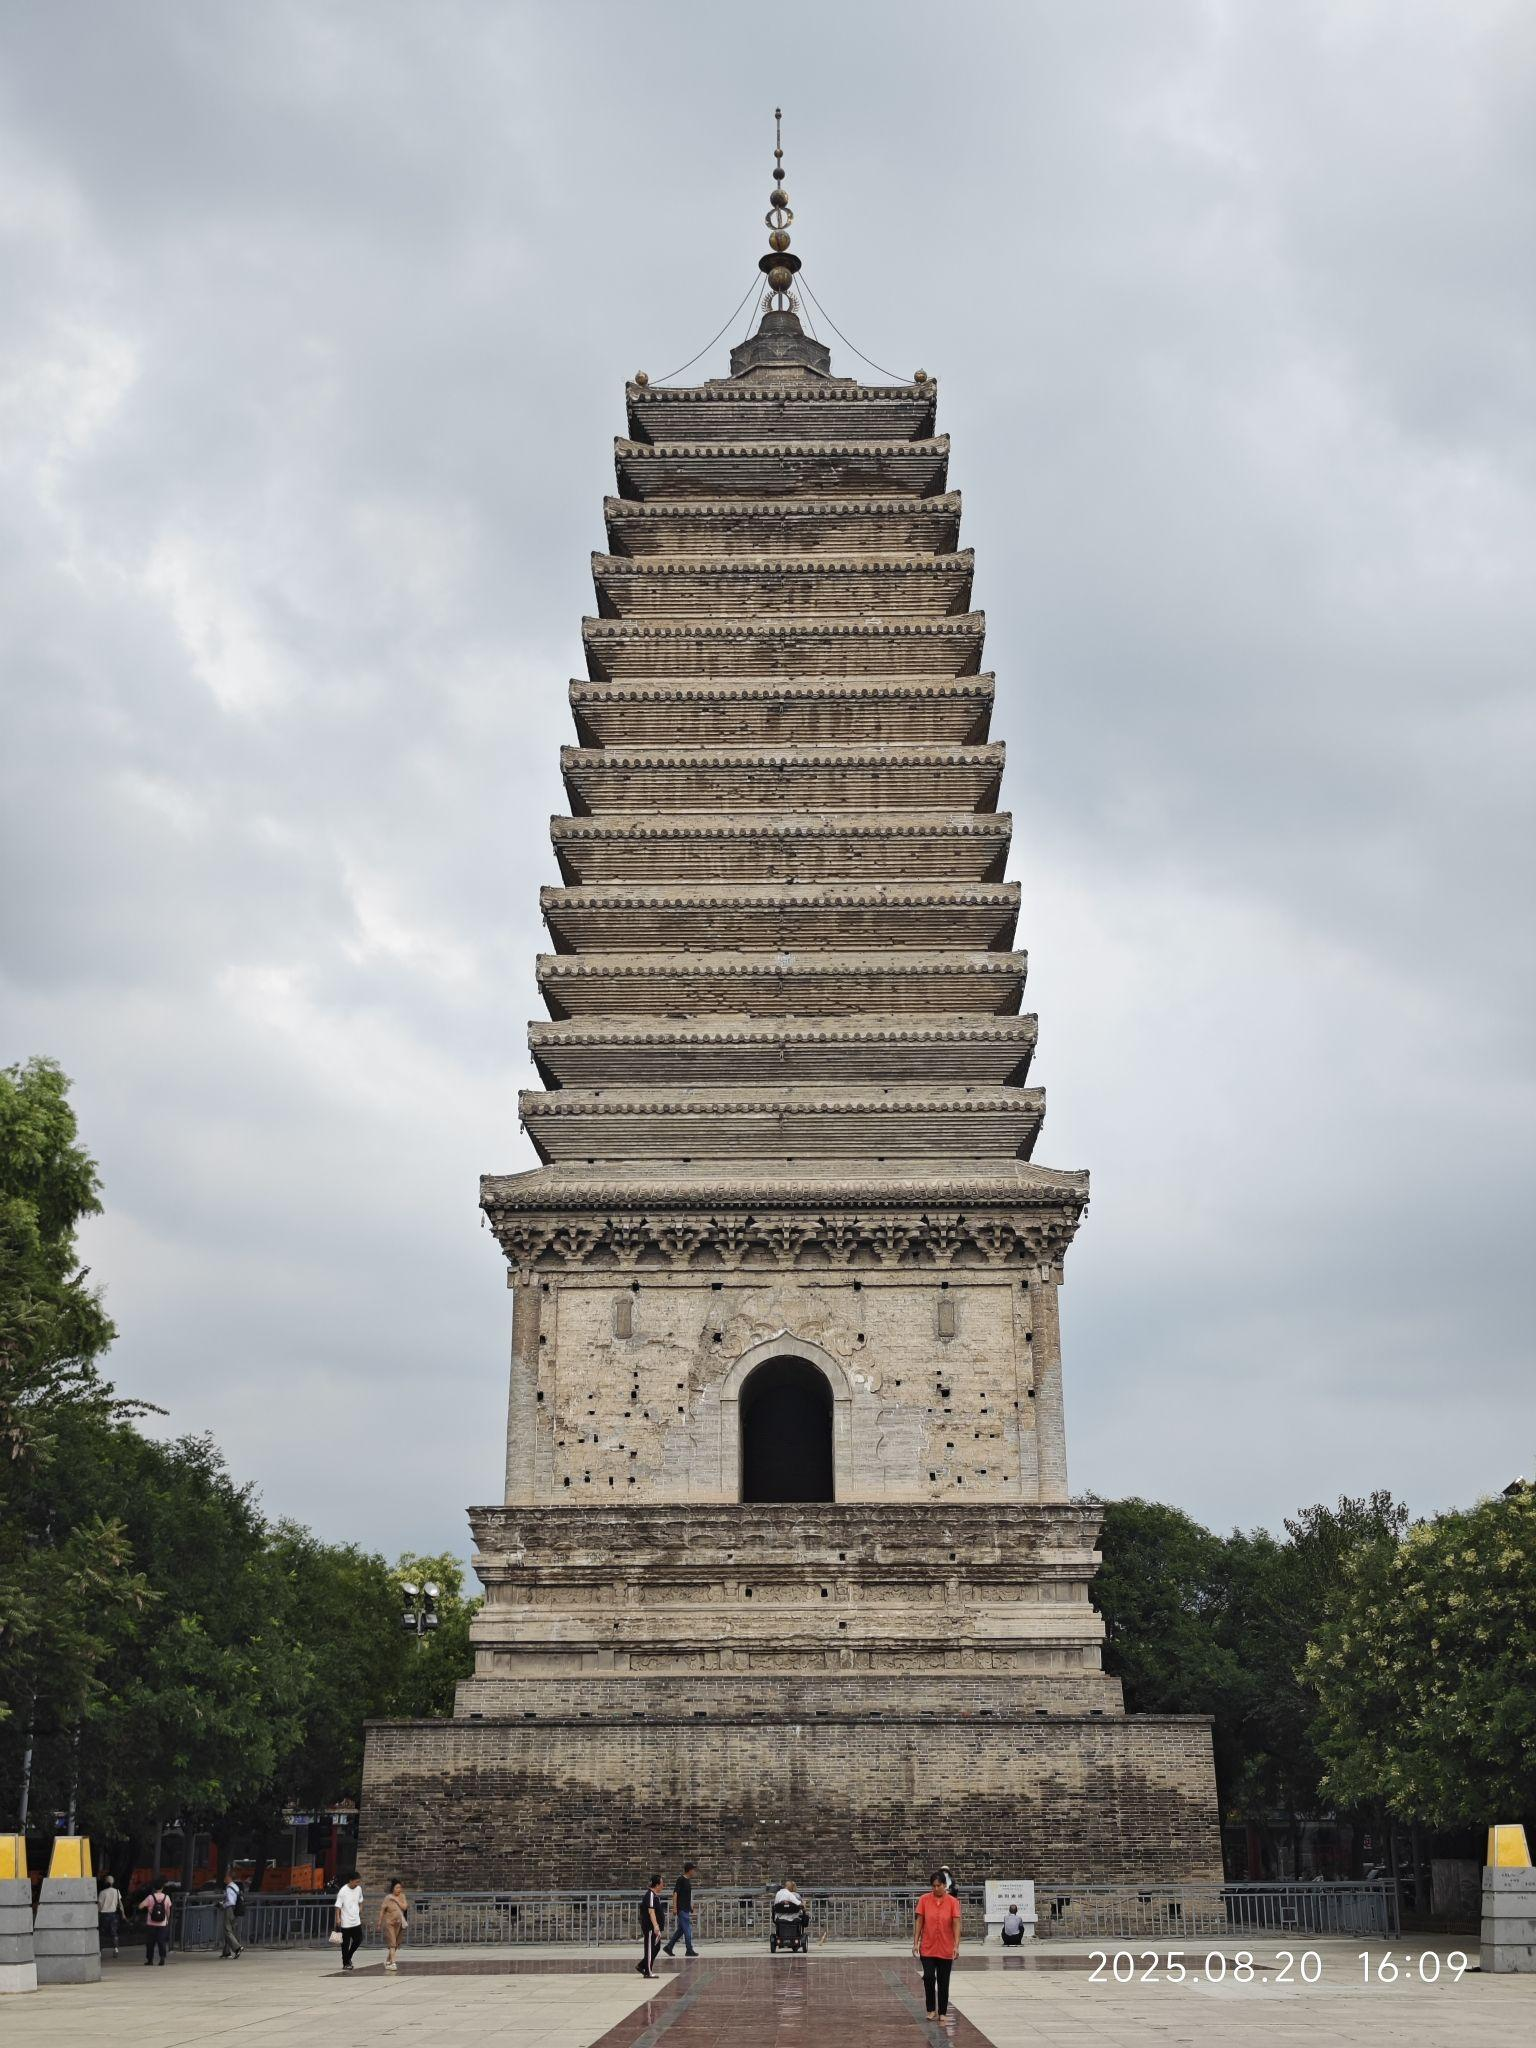
地标名称：南塔
所在城市：朝阳市·双塔区